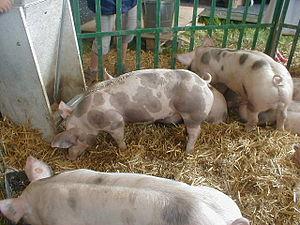
Le piétrain est une race porcine d'origine belge, apparue vers 1920 dans la commune éponyme située dans le Brabant wallon. Elle devient très populaire dans son pays à partir des années 1950, et s'exporte ailleurs vers l'Allemagne et la France, pays où elle reste assez présente aujourd'hui.